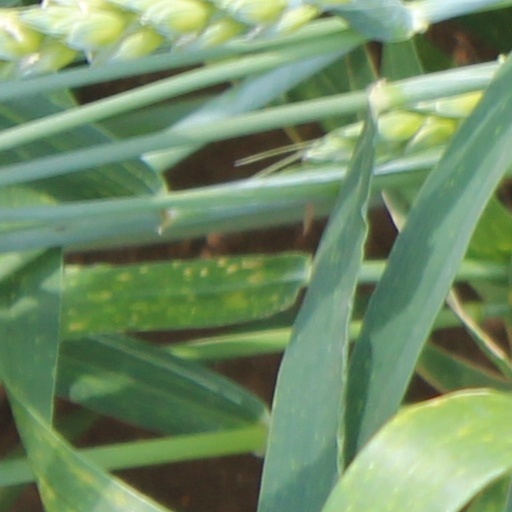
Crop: wheat